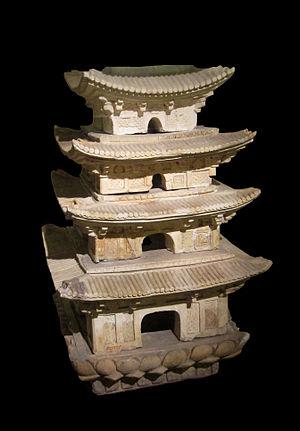
Le bouddhisme au Viêt Nam est principalement de la tradition du Mahayana. Il s'est installé au Viêt Nam dès le IIIᵉ ou IIᵉ siècle avant notre ère, provenant de l'Asie du Sud ou de la Chine dans le Iᵉʳ ou IIᵉ siècle de notre ère. Le bouddhisme vietnamien a eu une relation syncrétique avec certains éléments du Taoïsme, de la religion traditionnelle chinoise et de la religion populaire vietnamienne. En 2014, il concernait 12,2 % de la population dans l'ensemble de ses obédiences ou 13,6 % si l'on y intègre Hòa Hảo.